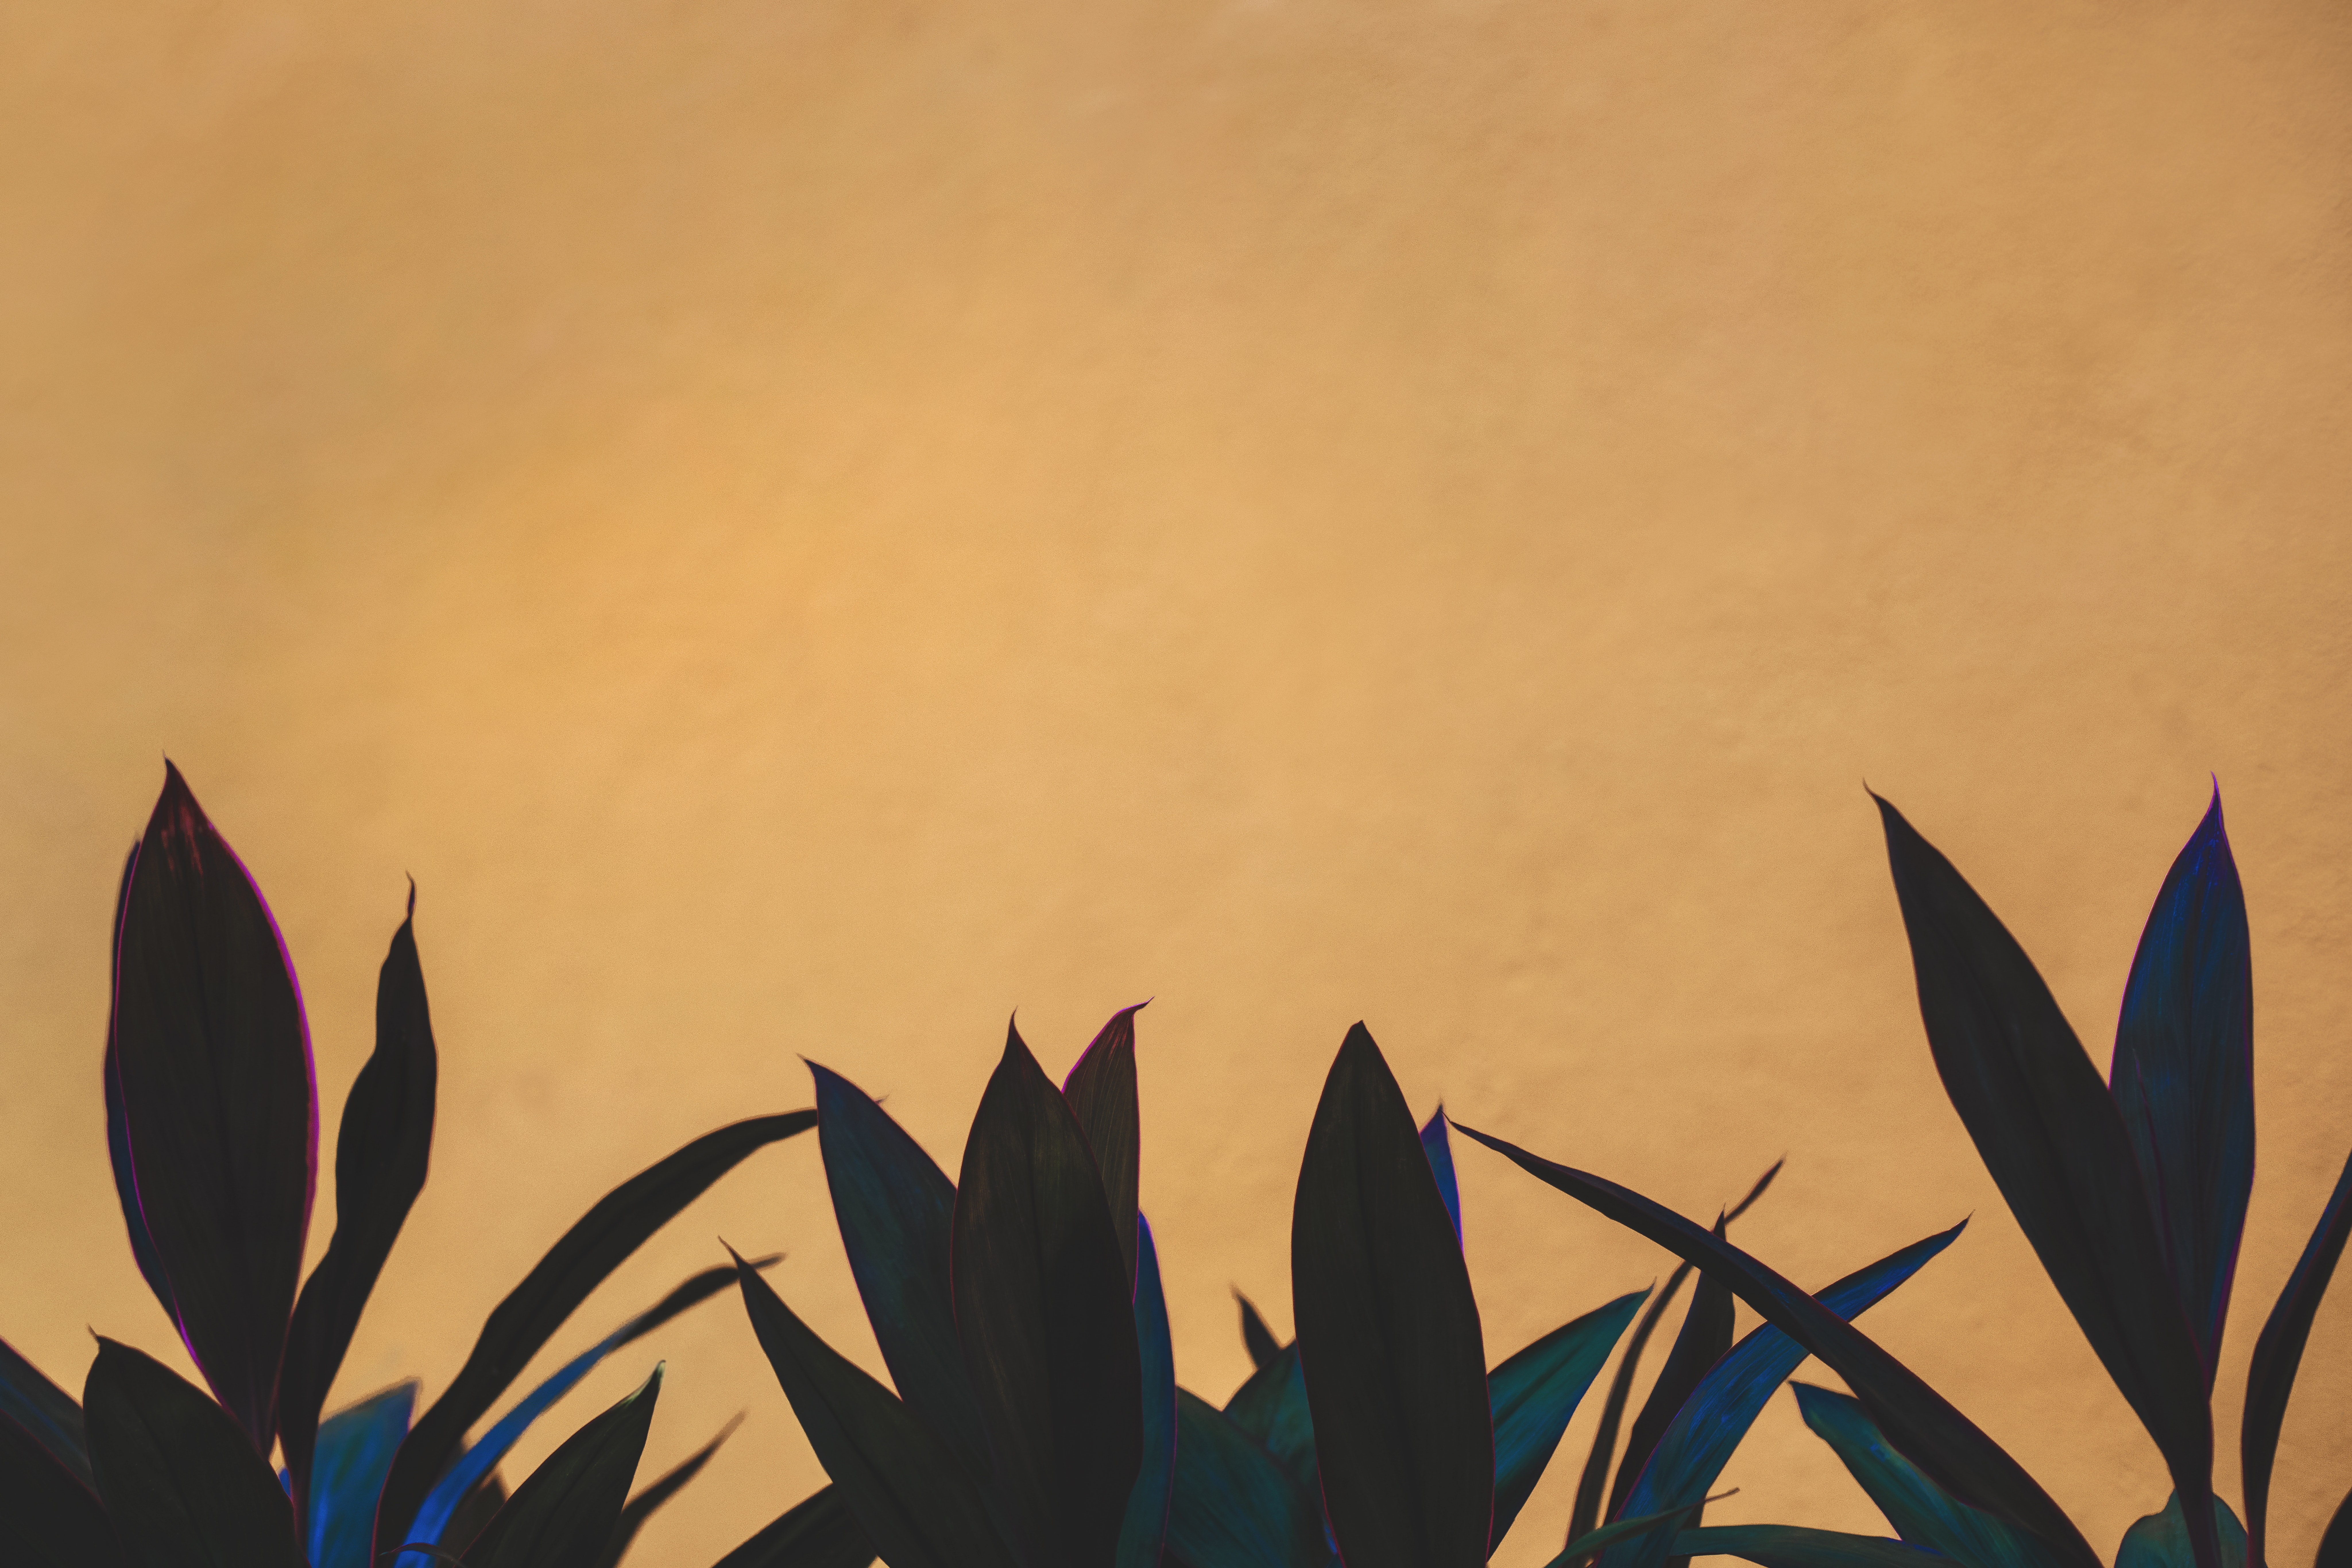
leaf, plant, grass, flower, illustration, perennial plant, art